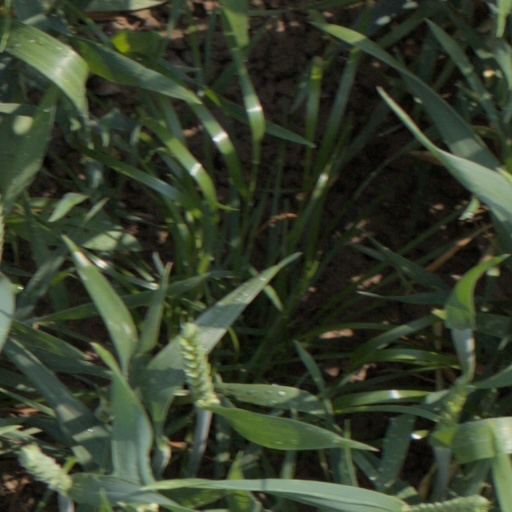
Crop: wheat